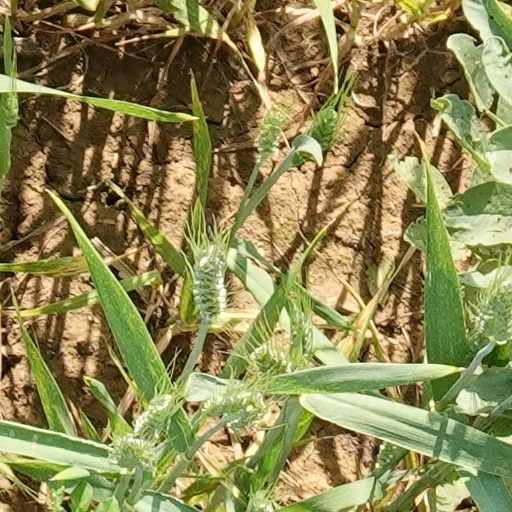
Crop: wheat